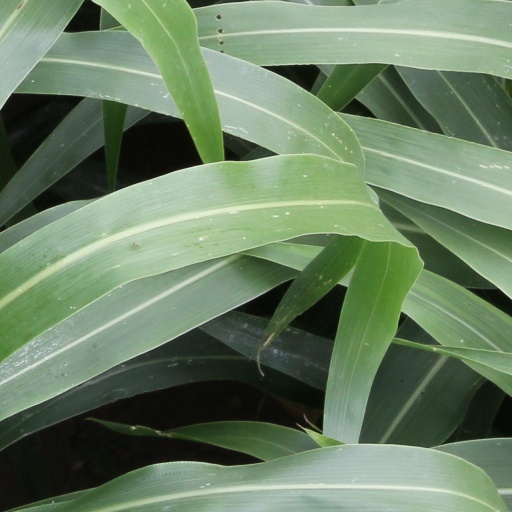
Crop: sorghum